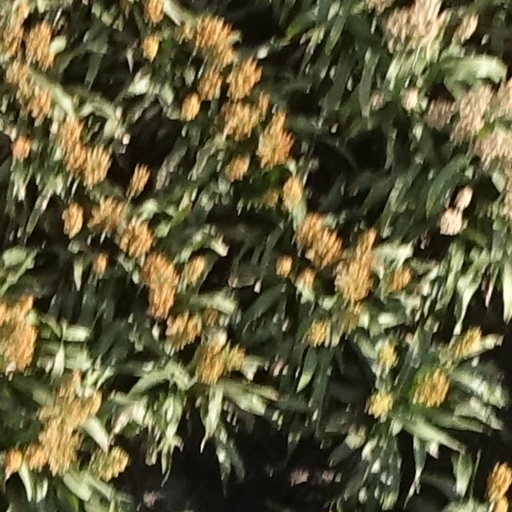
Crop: sorghum